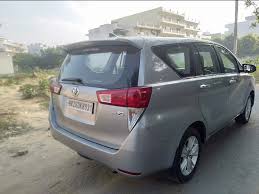
Label: noambulance